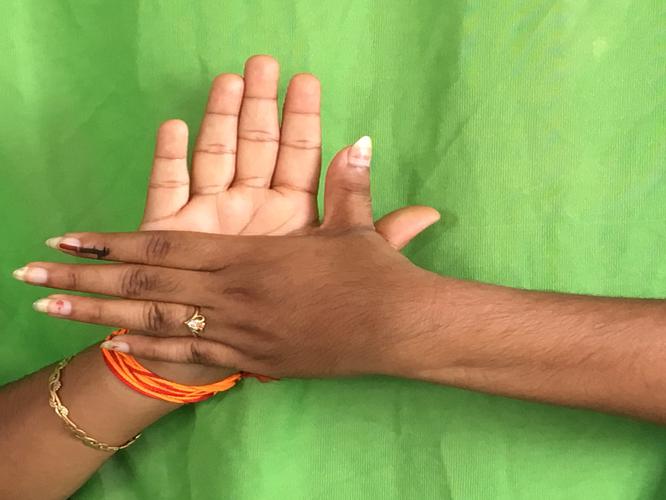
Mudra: Chakra
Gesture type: double_hand